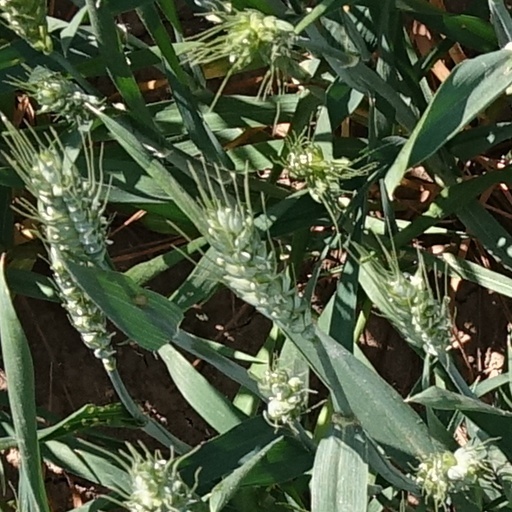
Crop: wheat